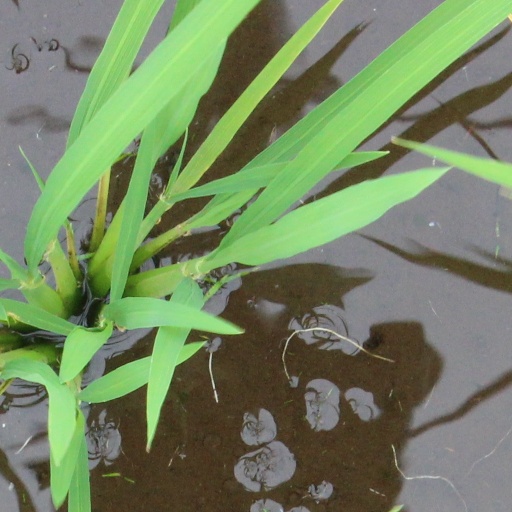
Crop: rice